Lint remover

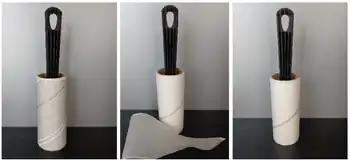
A lint remover in use

A lint roller or lint remover is a roll of one-sided adhesive paper on a cardboard or plastic barrel that is mounted on a central spindle, with an attached handle. The device facilitates the removal of lint or other small fibers from most materials such as clothing, upholstery and linen. Once expended, the roll can typically be replaced with a "refill" roll. Invented in 1956 by Nicholas McKay, Sr., his most well-known (and first commercial) product was the Lint Pic-Up, the world's first lint roller.